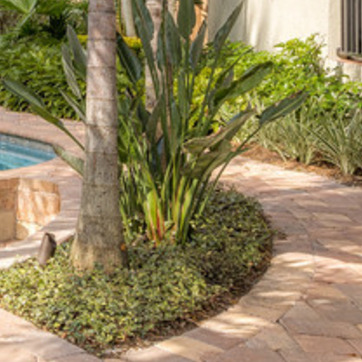
Material: foliage